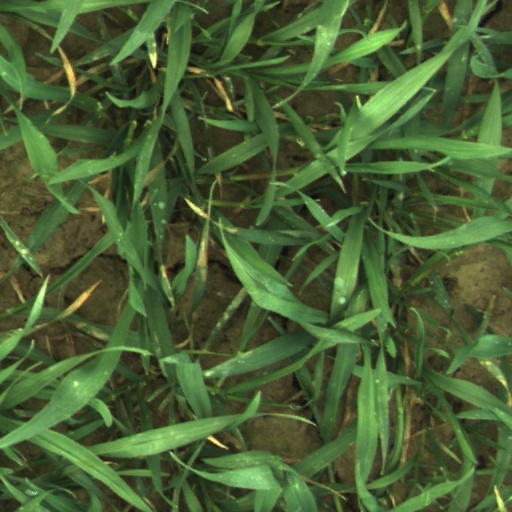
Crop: wheat